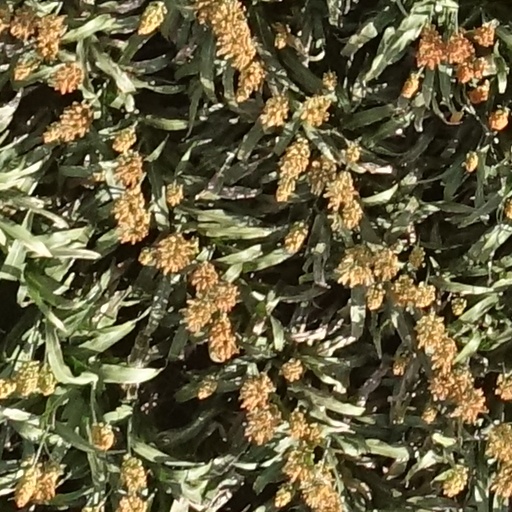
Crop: sorghum